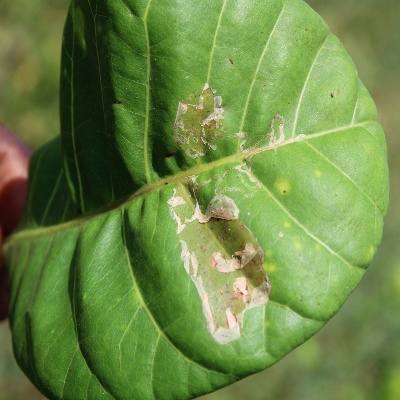
Crop: Cashew
Condition: leaf miner